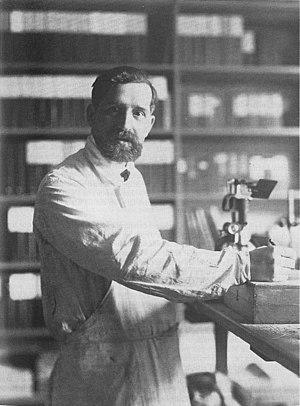
Eugène Séguy (1890-1985) dans son laboratoire, en 1934
Eugène Séguy est un entomologiste français, spécialiste des diptères, né en 1890 et mort le 1ᵉʳ juin 1985.